Alfa Romeo Avio

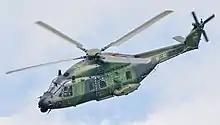
NH-90 TTH of Bundeswehr demonstrated at ILA 2006.

In 1982, Alfa Romeo transferred 10% of its shares in Alfa Romeo Avio to Aeritalia, that share grew to 60% in 1984. In 1986, when Alfa Romeo was sold to Fiat, the remaining shares still owned by Alfa Romeo was bought by Aeritalia. As a result, Alfa Romeo Avio became part of Finmeccanica, the owner of Aeritalia and at the time state-owned. With the privatization of state-owned companies, including Finmeccanica, in 1996, the ownership of Alfa Romeo Avio was passed to Fiat Avio, bringing with it a turnover of 300 billion lire and 1,500 workers. Since 2003, Alfa Romeo Avio has been part of the Avio group.